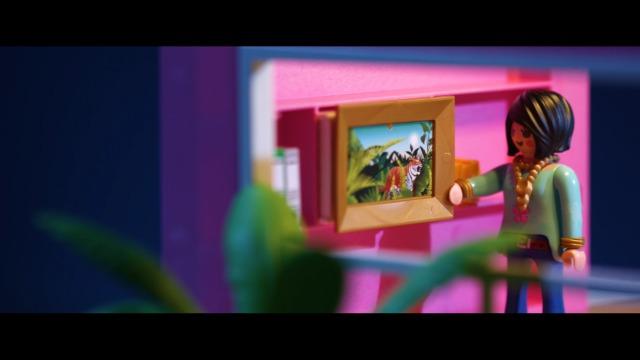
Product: PLAYMOBIL Fire Crane
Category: Toys & Games | Toy Figures & Playsets | Playsets & Vehicles | Playsets
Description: Call the fire crane to help with the fire rescue.
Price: $22.95
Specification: ProductDimensions:11.2x7.4x4.9inches|ItemWeight:1.39pounds|ShippingWeight:1.39pounds(Viewshippingratesandpolicies)|ASIN:B079N31V3V|Itemmodelnumber:9465|Manufacturerrecommendedage:4-10years